Fort Madison, Iowa

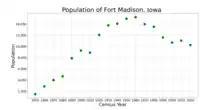
The population of Fort Madison, Iowa from US census data

The city of Fort Madison was established around the site of the historic Fort Madison (1808–1813), which was the first permanent U.S. military fortification on the Upper Mississippi. Fort Madison was the site of Black Hawk's first battle against U.S. troops, the only real War of 1812 battle fought west of the Mississippi. It was also the location of the first U.S. military cemetery in the upper Midwest. The fort was named for James Madison, fourth President of the United States.